Liuzhou railway station

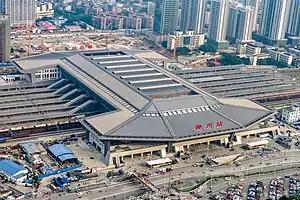
The station building in 2019

Liuzhou railway station is a railway station in Liunan District, Liuzhou, Guangxi, China.